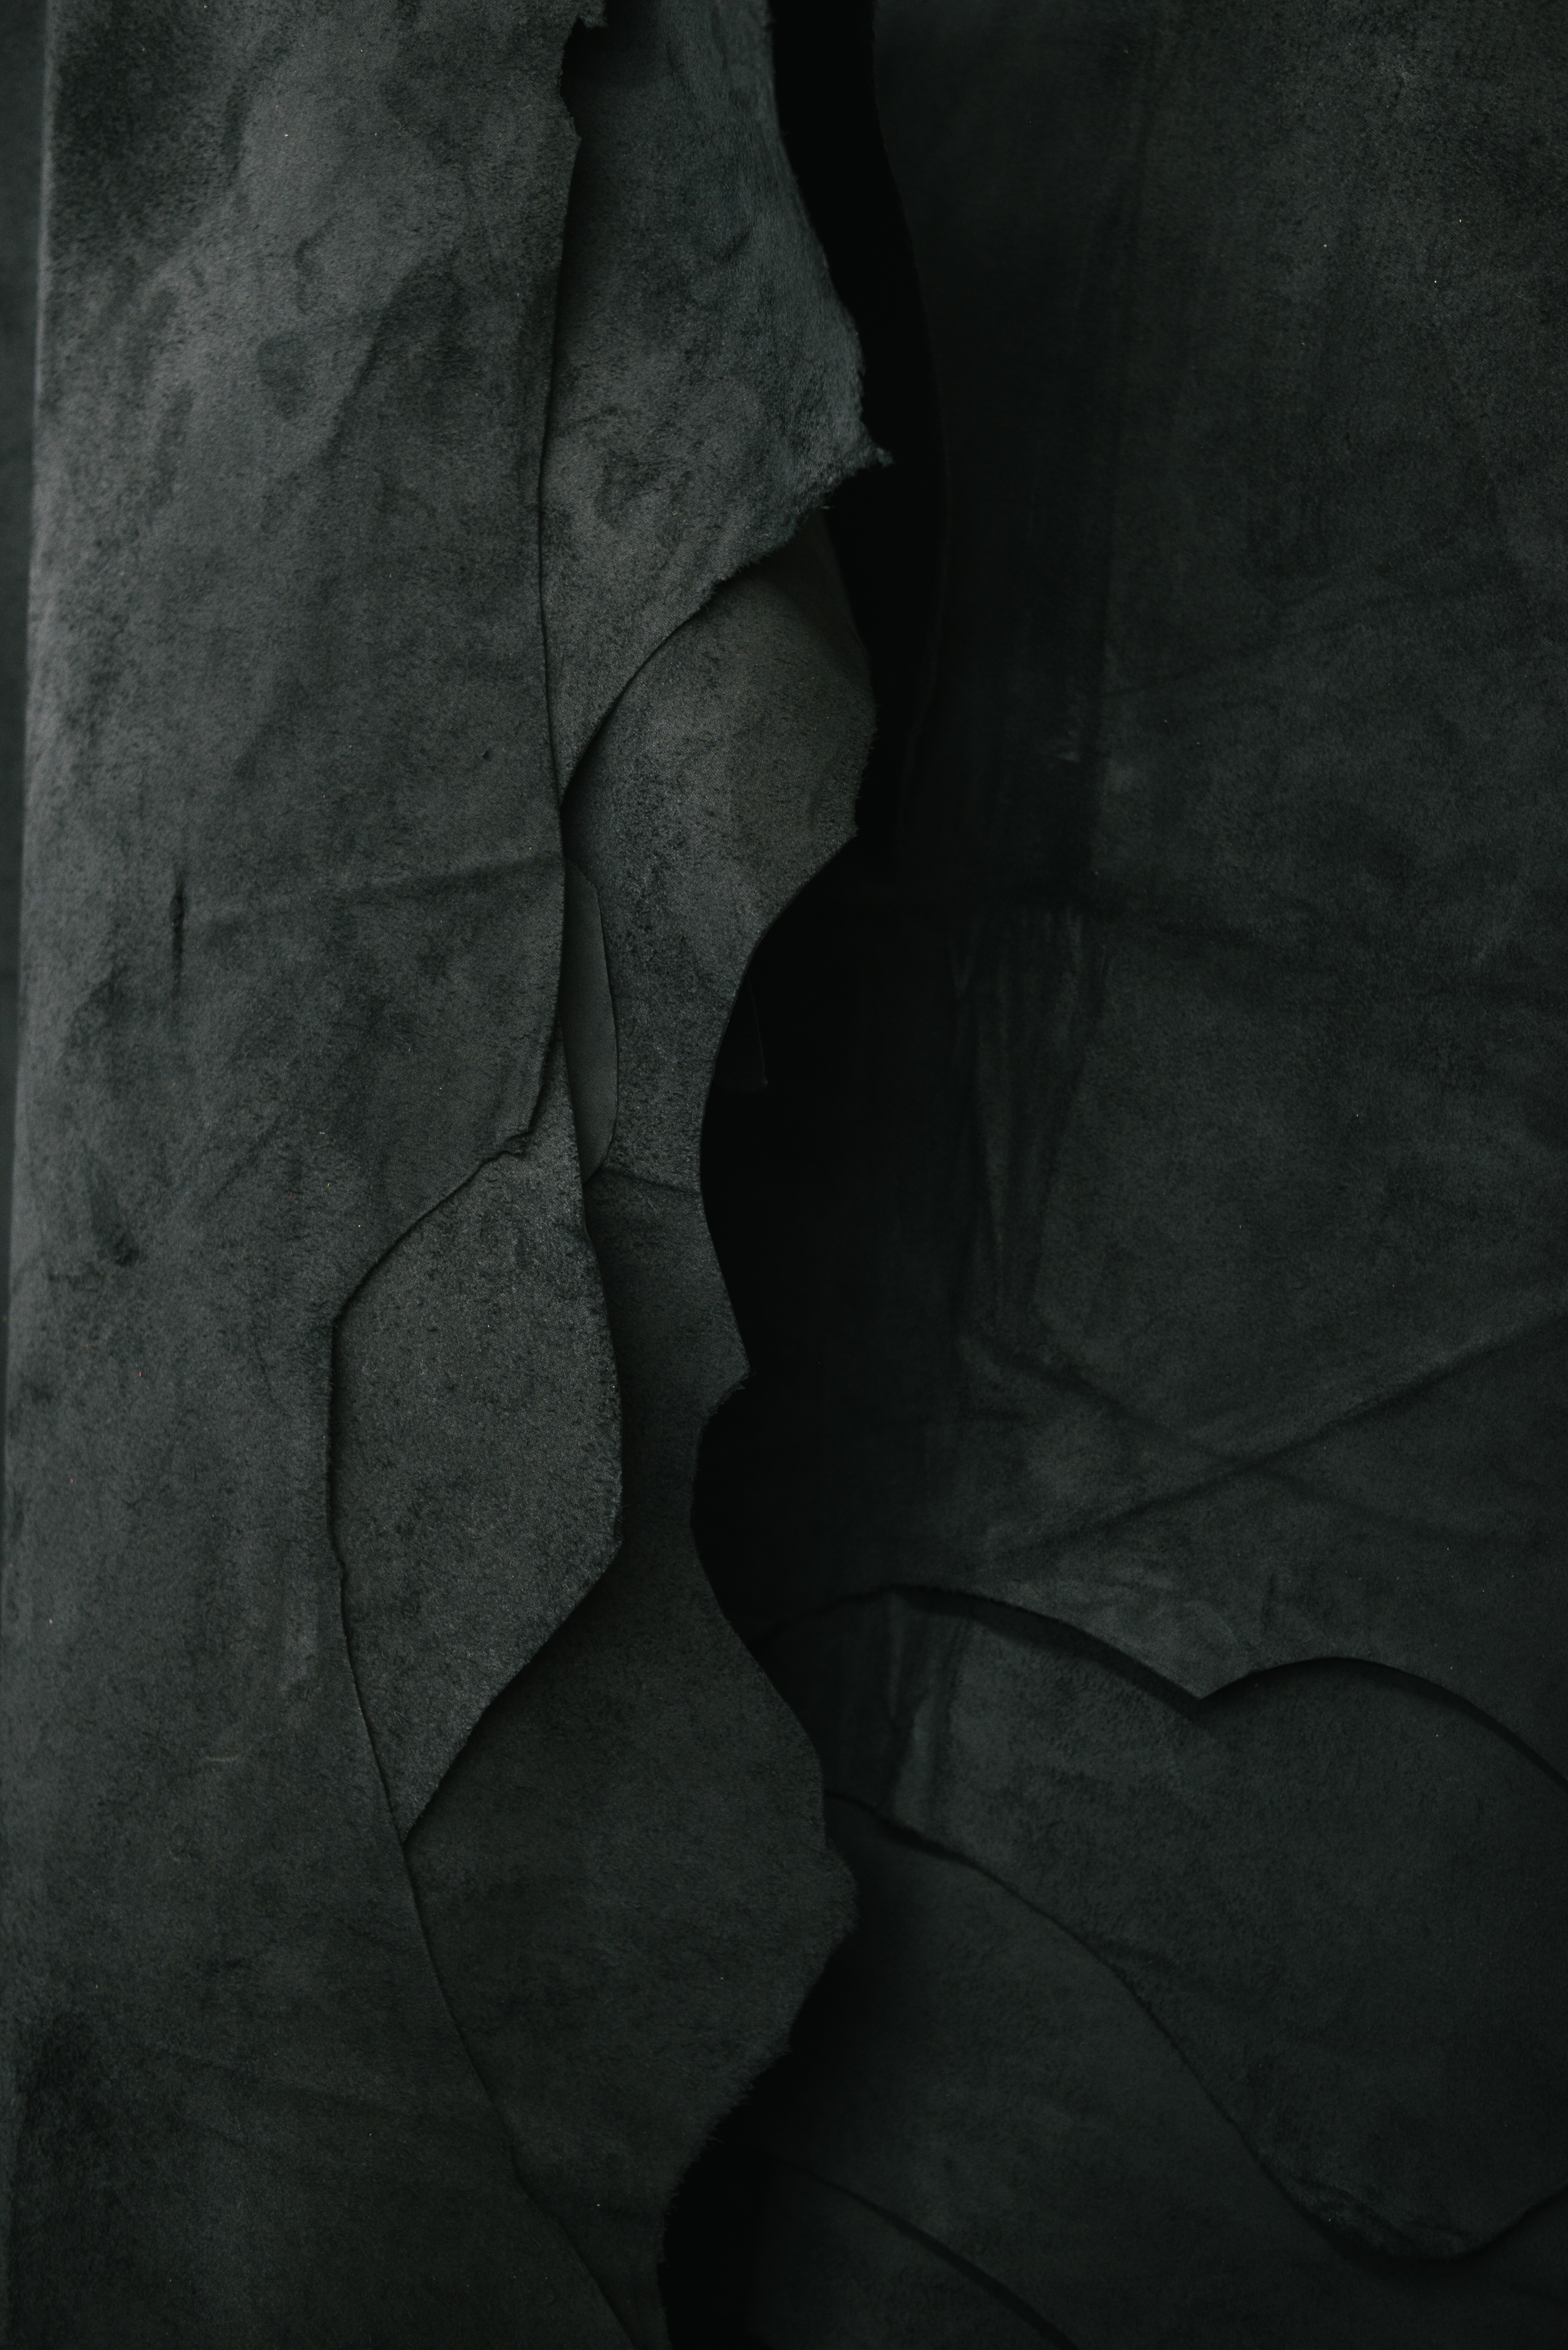
black and white, architecture, wall, dark, mystery, green, darkness, black, monochrome, outerwear, design, monochrome photography